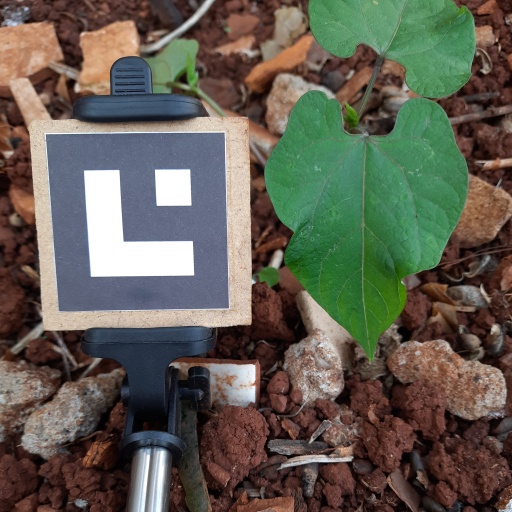
Observations: wavy surface, no eating holes, under shade, insect on surface